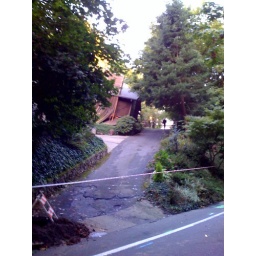
Lower building in Portland house slide